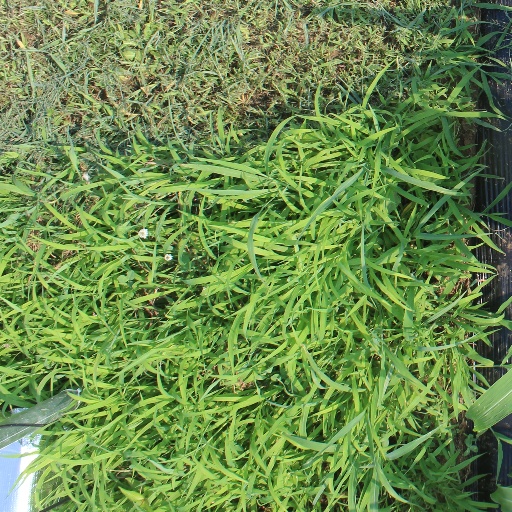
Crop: sorghum